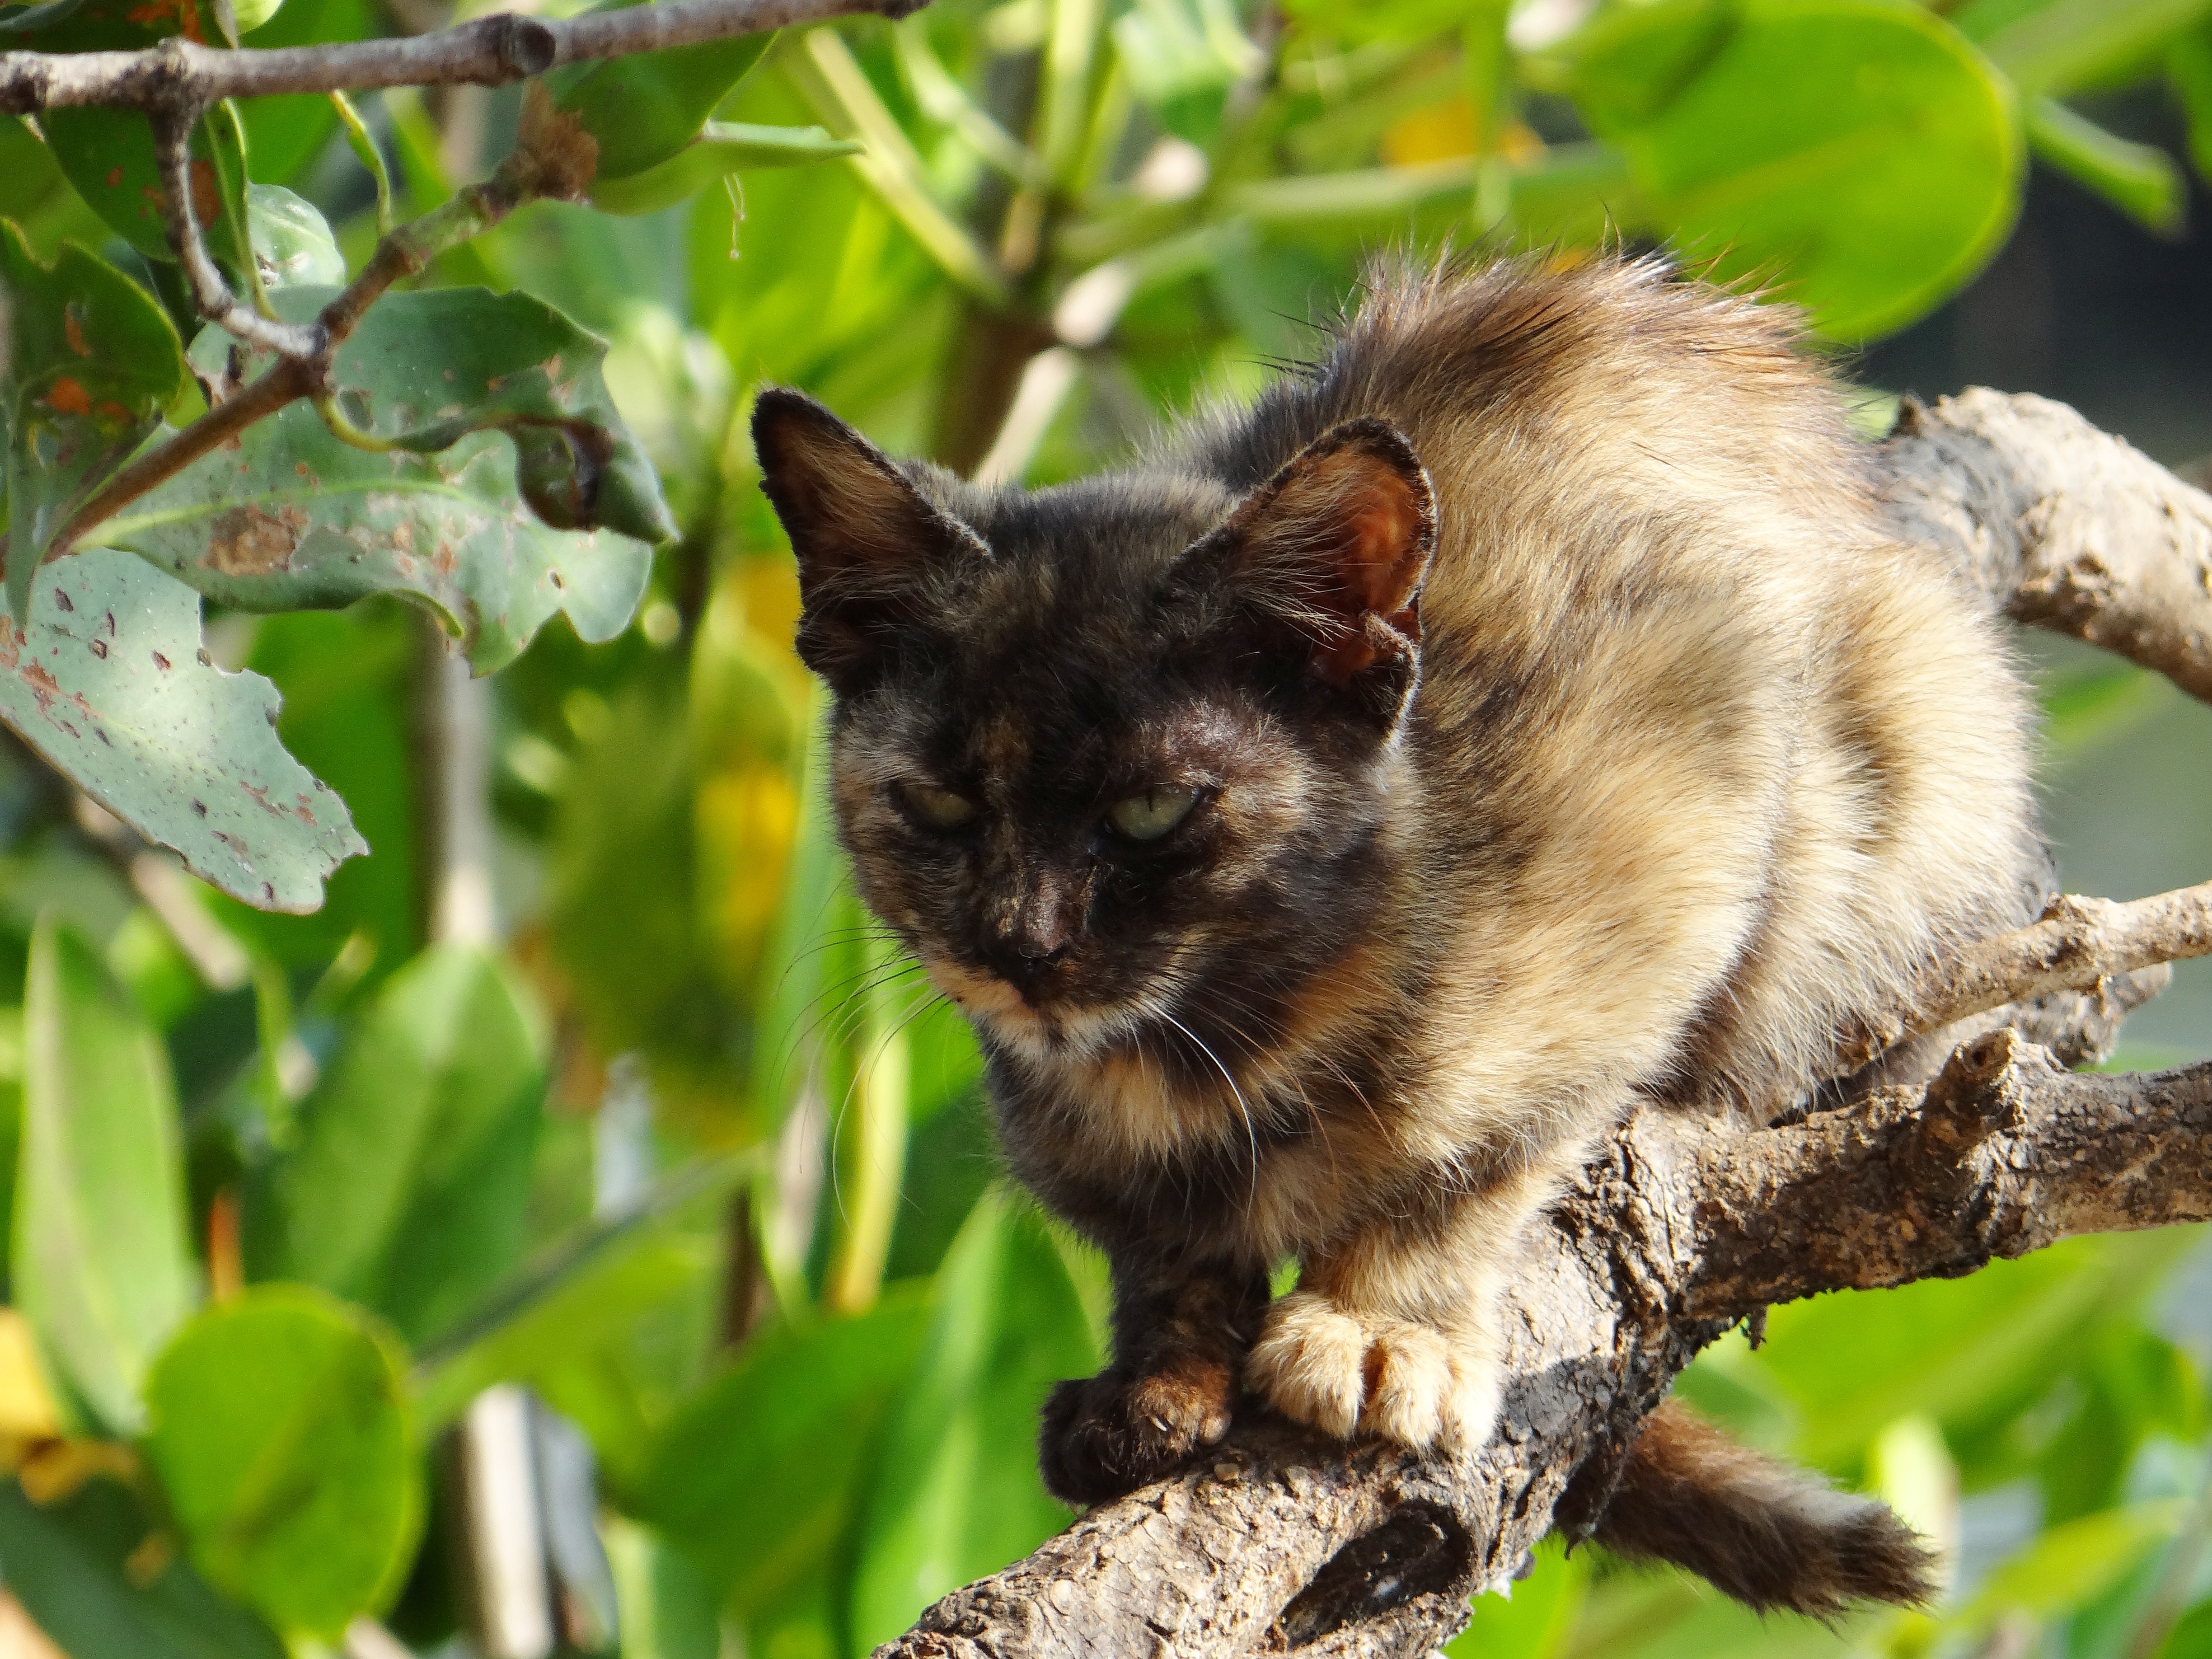
tree, cute, river, kitten, cat, feline, mammal, fauna, climb, whiskers, kitty, vertebrate, mangrove, india, species, estuary, karnataka, wild cat, small to medium sized cats, cat like mammal, gokarna, aghanashini